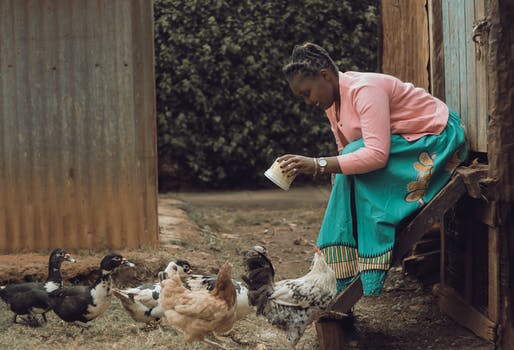
Label: No Watermark